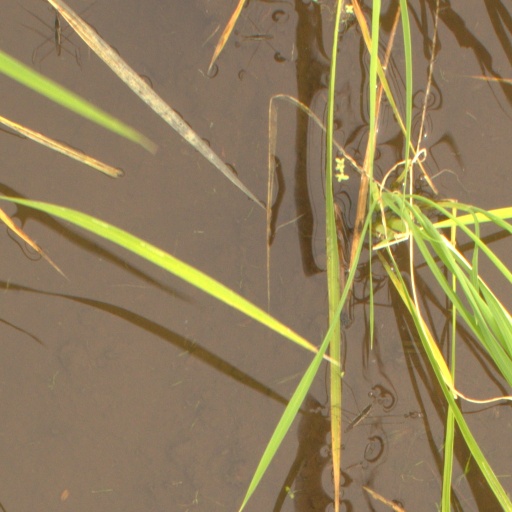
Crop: rice